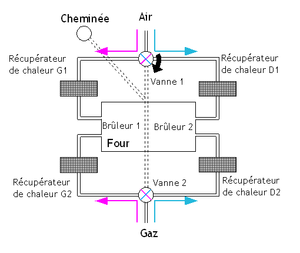
Schema de fonctionnement du four Siemens.
L’histoire de la production de l'acier, comme la plupart des histoires de découvertes et progrès techniques, n'est pas linéaire. On trouve des aciers à divers endroits de la planète au cours de l'histoire. Certaines innovations apparaissent sans se répandre : l'Europe découvre l'utilisation de la houille 1 000 ans après la Chine, les Arabes ne connaissant pas ce combustible. D'autres se diffusent différemment : l'adoption de l'énergie hydraulique permet au haut fourneau d'être réinventé partout où le minerai de fer s'y avère compatible.